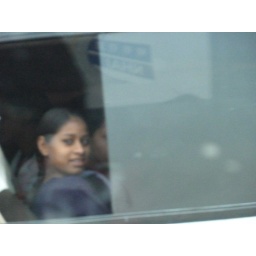
Indian girl in a bus